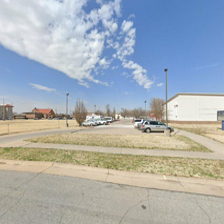
Label: streetView